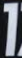
Number: 1